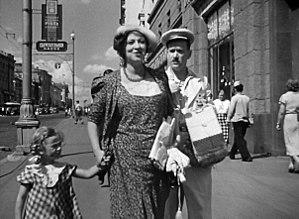
L'Enfant trouvé est une comédie soviétique réalisée par Tatiana Loukachevitch, d'après le scénario de Rina Zelionaïa et Agnia Barto, et sortie en 1939. Le film raconte l'histoire d'une petite fille perdue. On y voit également la vie quotidienne à Moscou à la fin des années 1930, ainsi que l'architecture stalinienne.
Faïna Gueorguievna Ranevskaïa, née le 27 août 1896 et décédée le 19 juillet 1984, est une actrice soviétique. Elle est reconnue comme l'une des actrices les plus populaires d'Union soviétique, à la fois actrice tragique et comique.